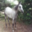
Label: horse